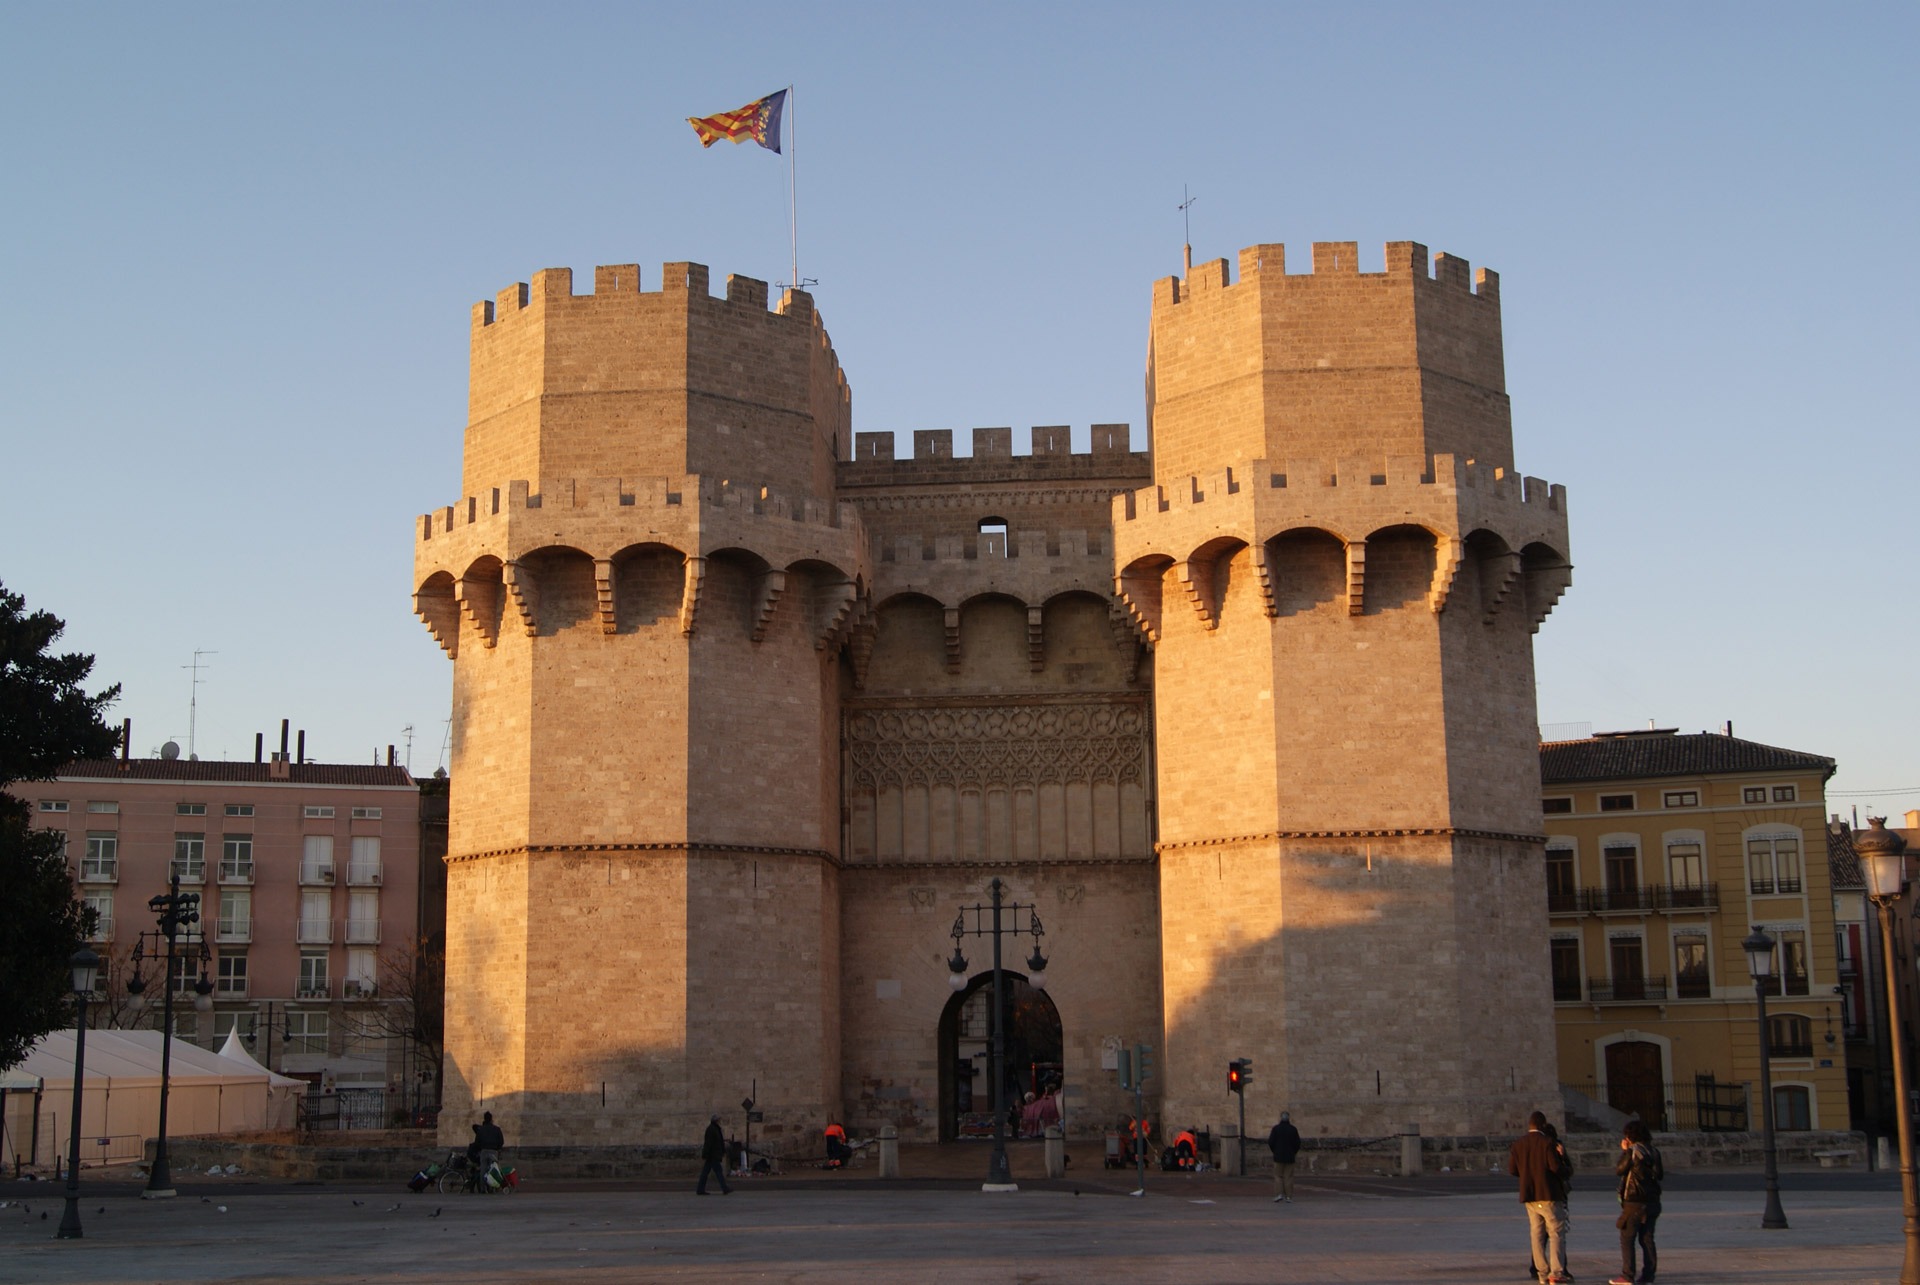
architecture, structure, view, building, palace, old, europe, plaza, landmark, sightseeing, exterior, attraction, historic, fortification, tourism, outdoors, temple, towers, culture, valencia, scene, famous, historic site, ancient history, ancient roman architecture